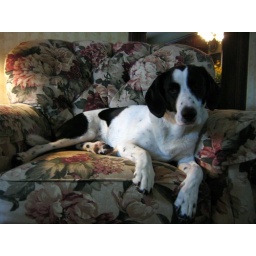
Henry in a chair at Mom and Dad's house